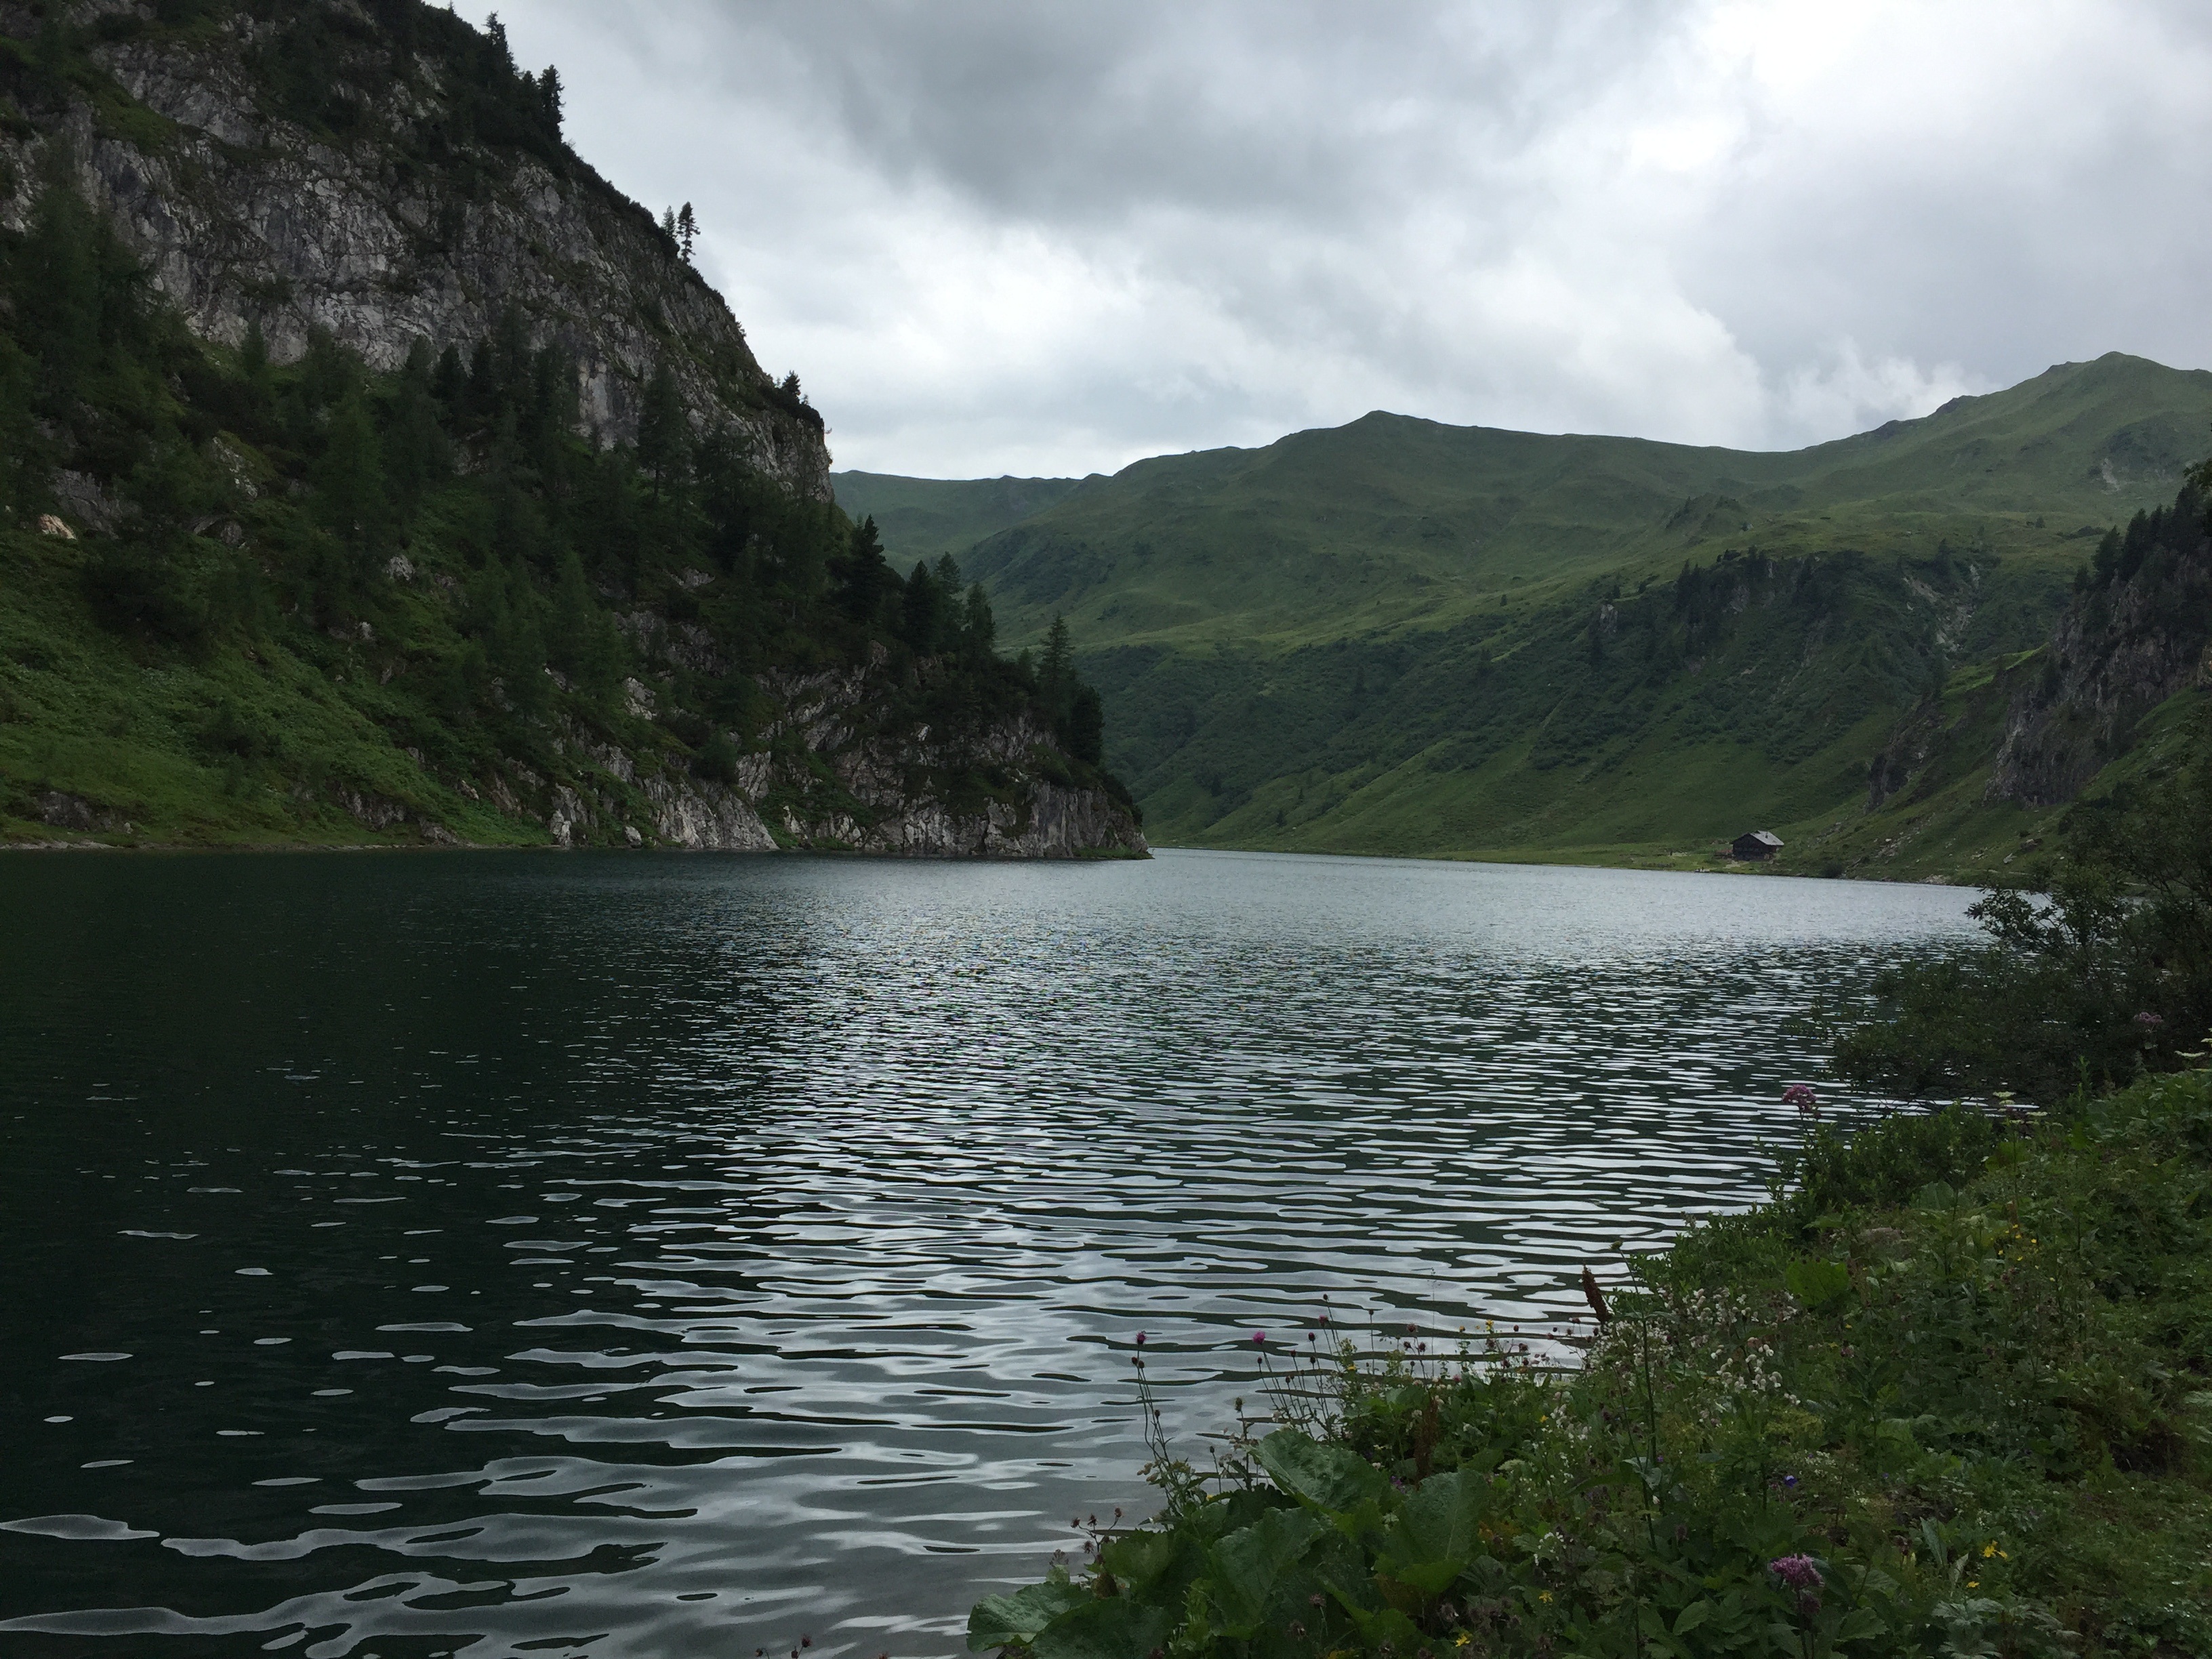
water, nature, mountain, lake, mountain range, peace, fjord, reservoir, highland, body of water, austria, fell, loch, tarn, mountainous landforms, glacial landform